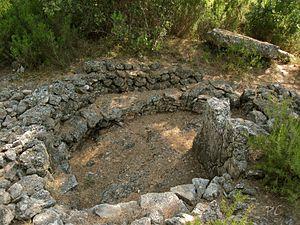
Dolmen des Adrets n°4
Cet article recense les monuments historiques du Var, en France.
Les dolmens des Adrets est un ensemble mégalithique de quatre dolmens situés à Brignoles, dans le département du Var en France. Les dolmens ont été découverts par Georges Bérard en 1962, fouillés la même année et en 1986. L'absence d'ossements brûlés et le mobilier funéraire daté du Campaniforme incitent à penser que le dolmen nᵒ 4 fut le dernier dolmen édifié. Au total, ce serait une population de 150 à 200 personnes qui fut inhumée dans ces quatre monuments.